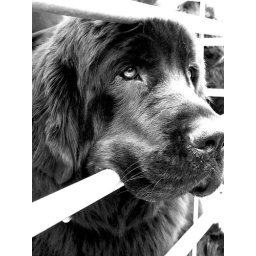
dog in black and white